Kudoglu Point

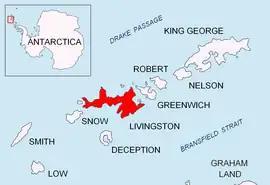
Location of Livingston Island in the South Shetland Islands

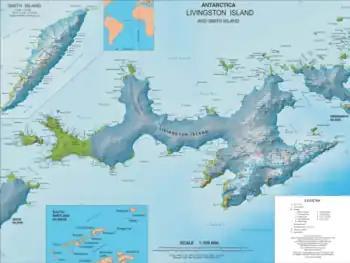
Topographic map featuring Kudoglu Point

Kudoglu Point (‘Nos Kudoglu’ \'nos 'ku-do-glu\) is the sharp and low ice-free point projecting 150 m from the west side of Ioannes Paulus II Peninsula northwestwards into Barclay Bay, Livingston Island in Antarctica. It is named after the Bulgarian merchant and dedicated philanthropist Dimitar Kudoglu (1862-1940).